Insects in art

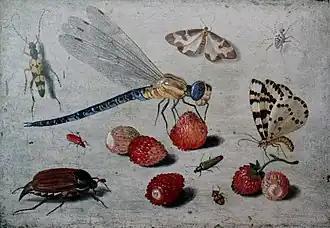
"A Dragon-fly, Two Moths, a Spider and Some Beetles, With Wild Strawberries" by Jan van Kessel, 17th century. A wasp-mimicking longhorn beetle, top left; clouded border moth, top right; migrant hawker dragonfly and cardinal beetle, centre left; magpie moth, centre right; cockchafer, lower left.

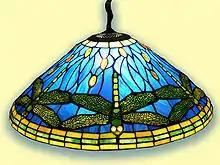
Tiffany & Co. dragonfly pendant lamp

Insects have found uses in art, as in other aspects of culture, both symbolically and physically, from ancient times. Artforms include the direct usage of beetlewing (elytra) in paintings, textiles, and jewellery, as well as the representation of insects in fine arts such as paintings and sculpture. Insects have sometimes formed characteristic features of artforms, as in Art Nouveau jewellery.